Annie Bidwell

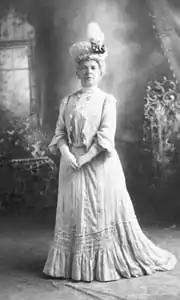
Annie Bidwell, 1910

While her husband was alive, Bidwell was concerned for the future of the local Mechoopda Native Americans. She was active in state and national Indian associations. An amateur botanist, she collected the first known specimen of a small annual plant, which was named Bidwell's knotweed ("Polygonum bidwelliae"), after her.